COVID-19 pandemic in popular culture

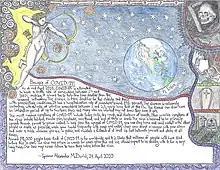
"Illustration of Plague and Death encircling the Earth", by Spencer Alexander McDaniel

In April, street artist Banksy published a new piece of his trademark wall art—this time located in his own bathroom, referencing the required self-isolation—with coronavirus as the theme and "stir-crazy rats" as its subject. He published photographs of it online. In July he continued the rats theme, with several stencil graffiti of rats wearing and playing with facemasks in a London tube carriage.